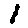
Label: 1